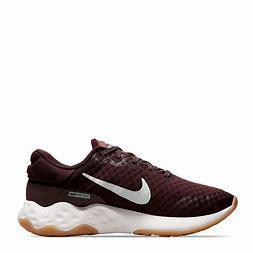
Brand: Nike
Model: Renew Ride 3